Sagalassos

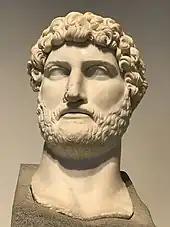
Head of the colossal statue of Emperor Hadrian, found at the Roman Baths complex and exhibited at the Burdur Archaeological Museum - temporarily on display at Istanbul International Airport Museum (IST)

From 1990 Sagalassos, a major tourist site, has become a major excavation project led by Marc Waelkens of the Catholic University of Leuven in Belgium. The monumental city center is now exposed; four major restoration projects are (nearly) completed. The project also undertakes an intensive urban and geophysical survey, excavations in the domestic and industrial areas, and an intensive survey of the territory. The first survey documents a thousand years of occupation—from Alexander the Great to the seventh century—while the latter has established the changing settlement patterns, the vegetation history and farming practices, the landscape formation and climatic changes during the last 10,000 years.